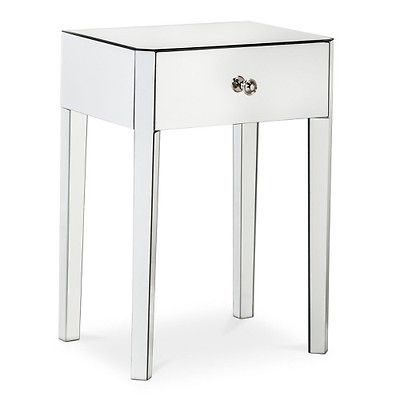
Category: table